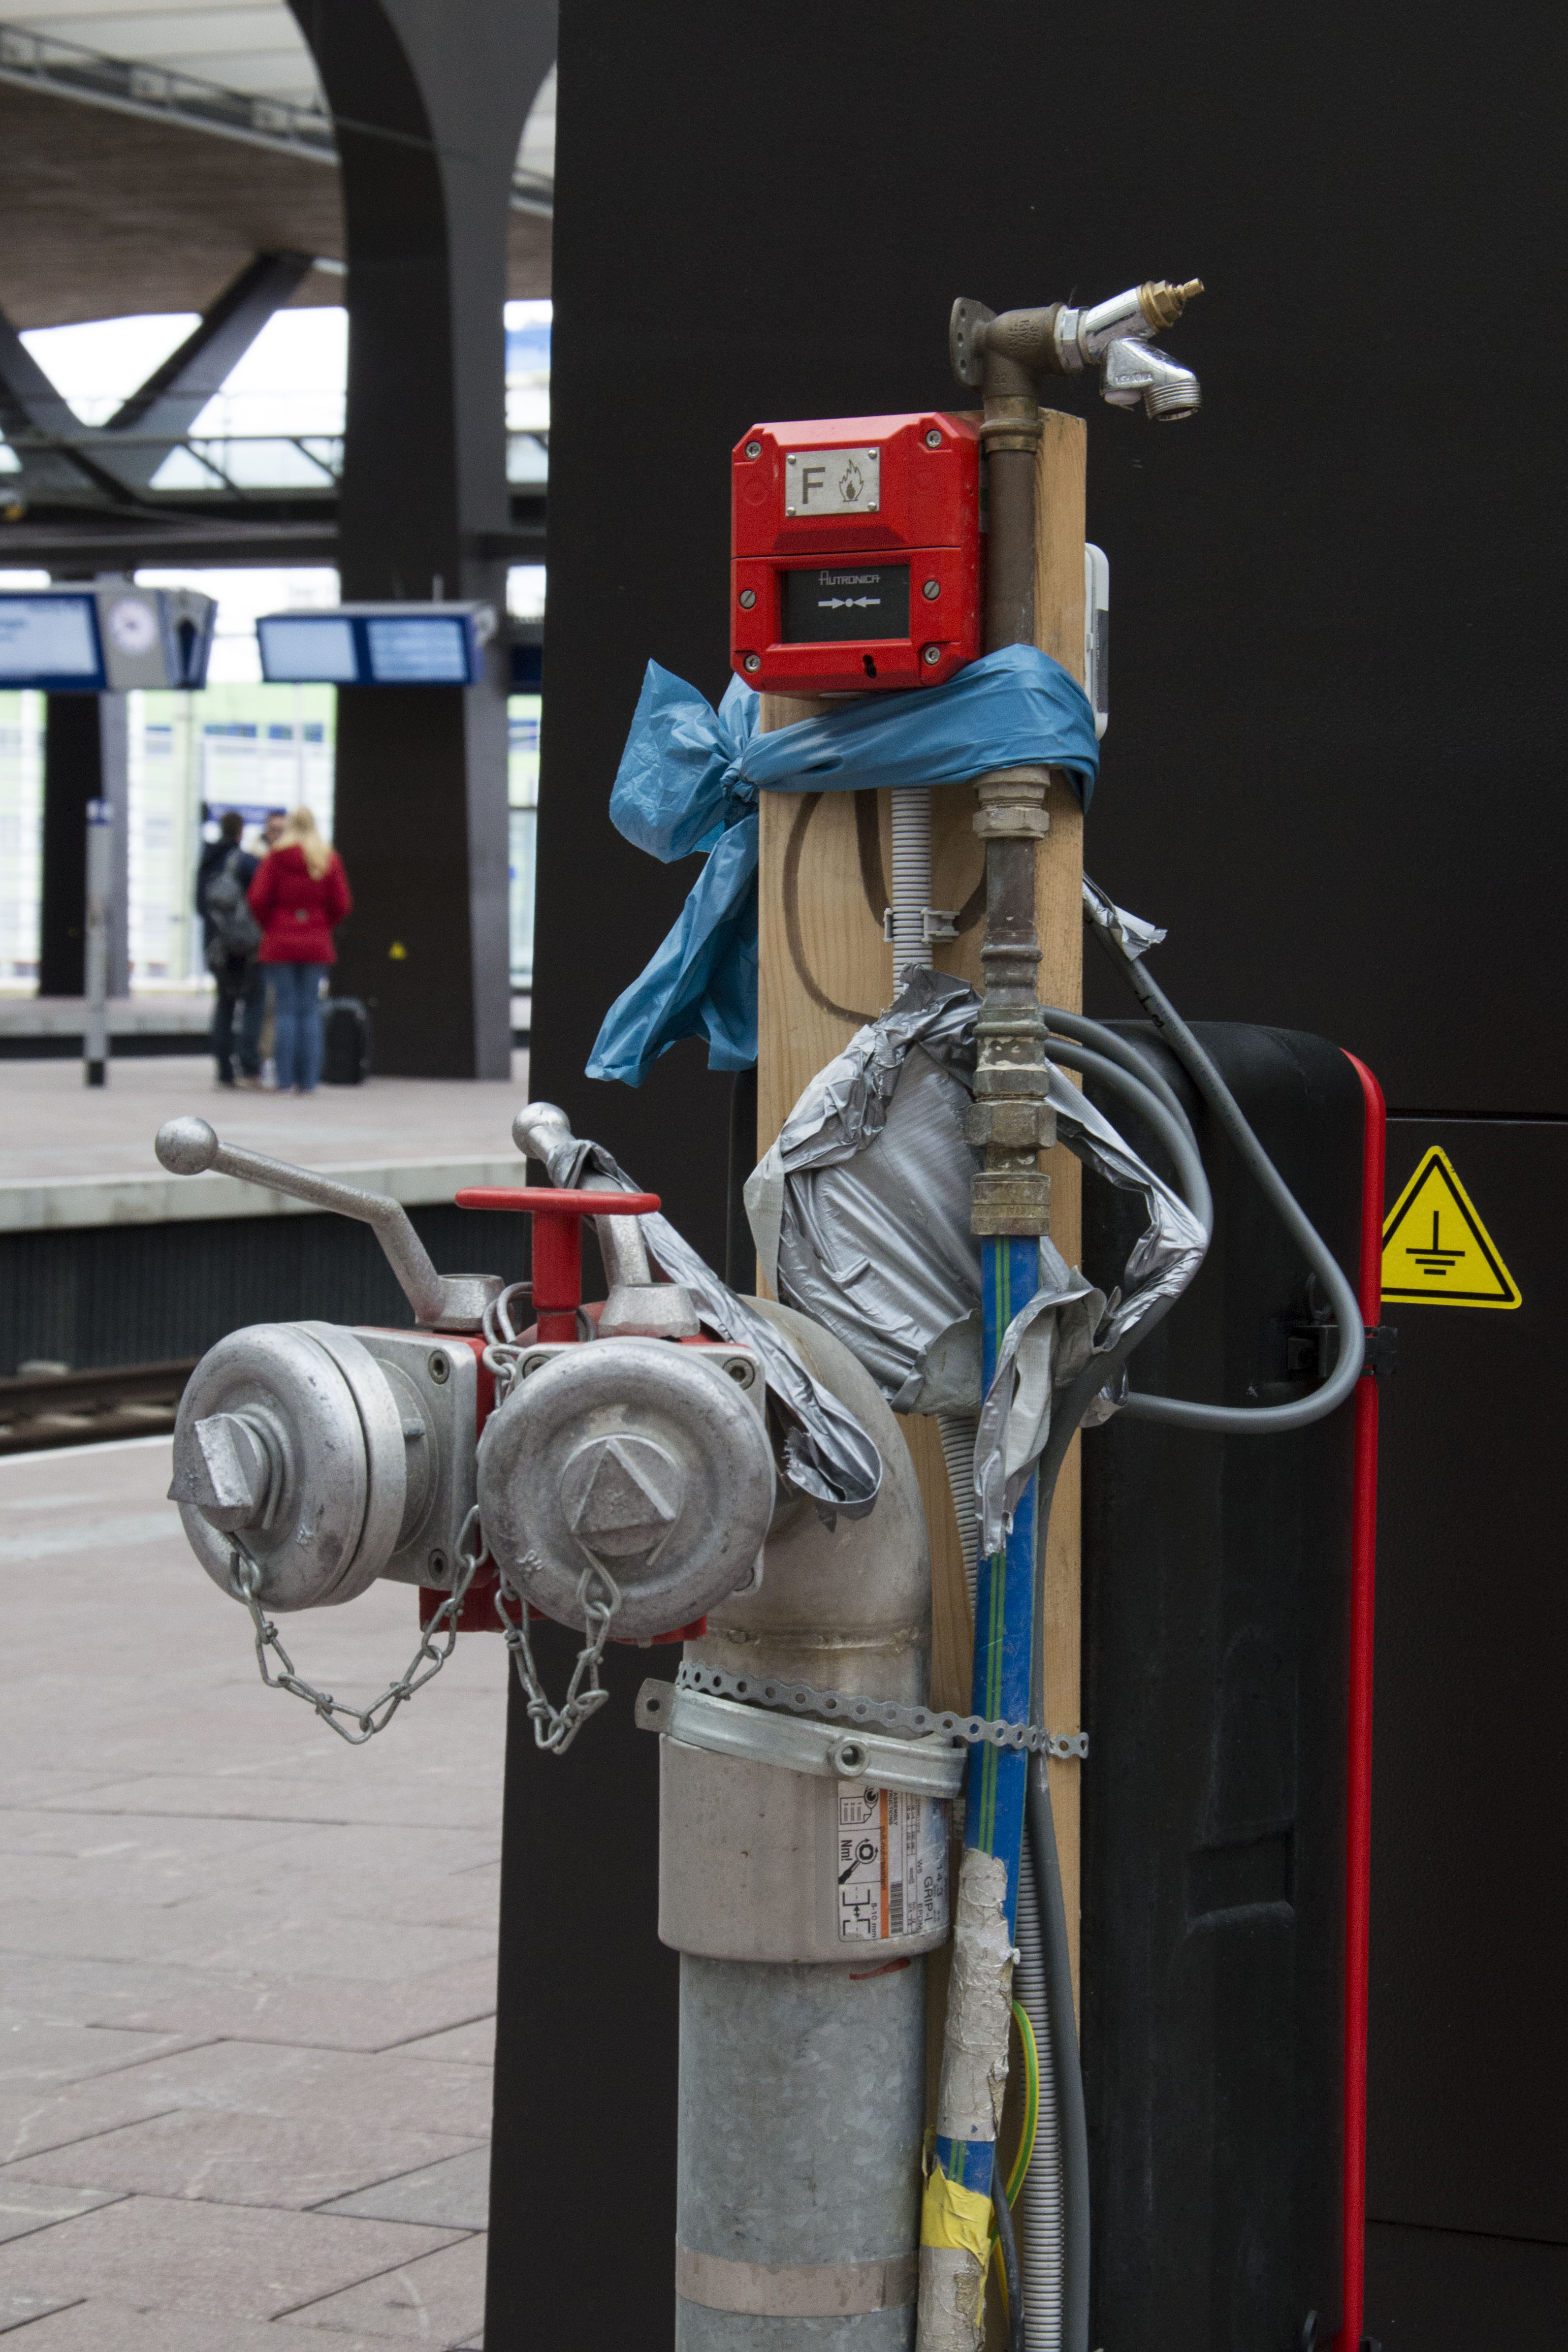
outdoor, architecture, photography, van, building, rail, urban, train, photo, vehicle, station, machine, nikon, art, holland, nederland, netherlands, rotterdam, de, gare, dutch, outdoorphotography, picture, photograph, robot, fotos, foto, fotografie, pd, kunst, centralstation, paulvandevelde, pdvandevelde, padagudaloma, dordrecht, nederlandinfotos, urbanfotografie, pvdvfotografie, pdvandeveldedordrecht, nederlandsefotografie, dutchphotogaraphy, totallydutch, fotografienederland, hollandsefotografie, fotografieholland, nederlandsespoorwegen, velde, centraalstation, trein, dutchrailways, brandmelder, kraan, brandkraan, tapkraan